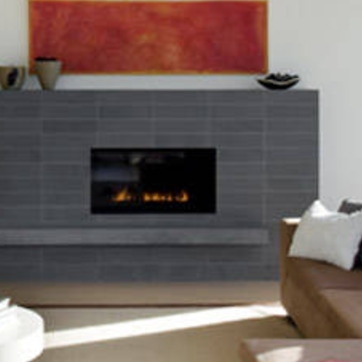
Material: other